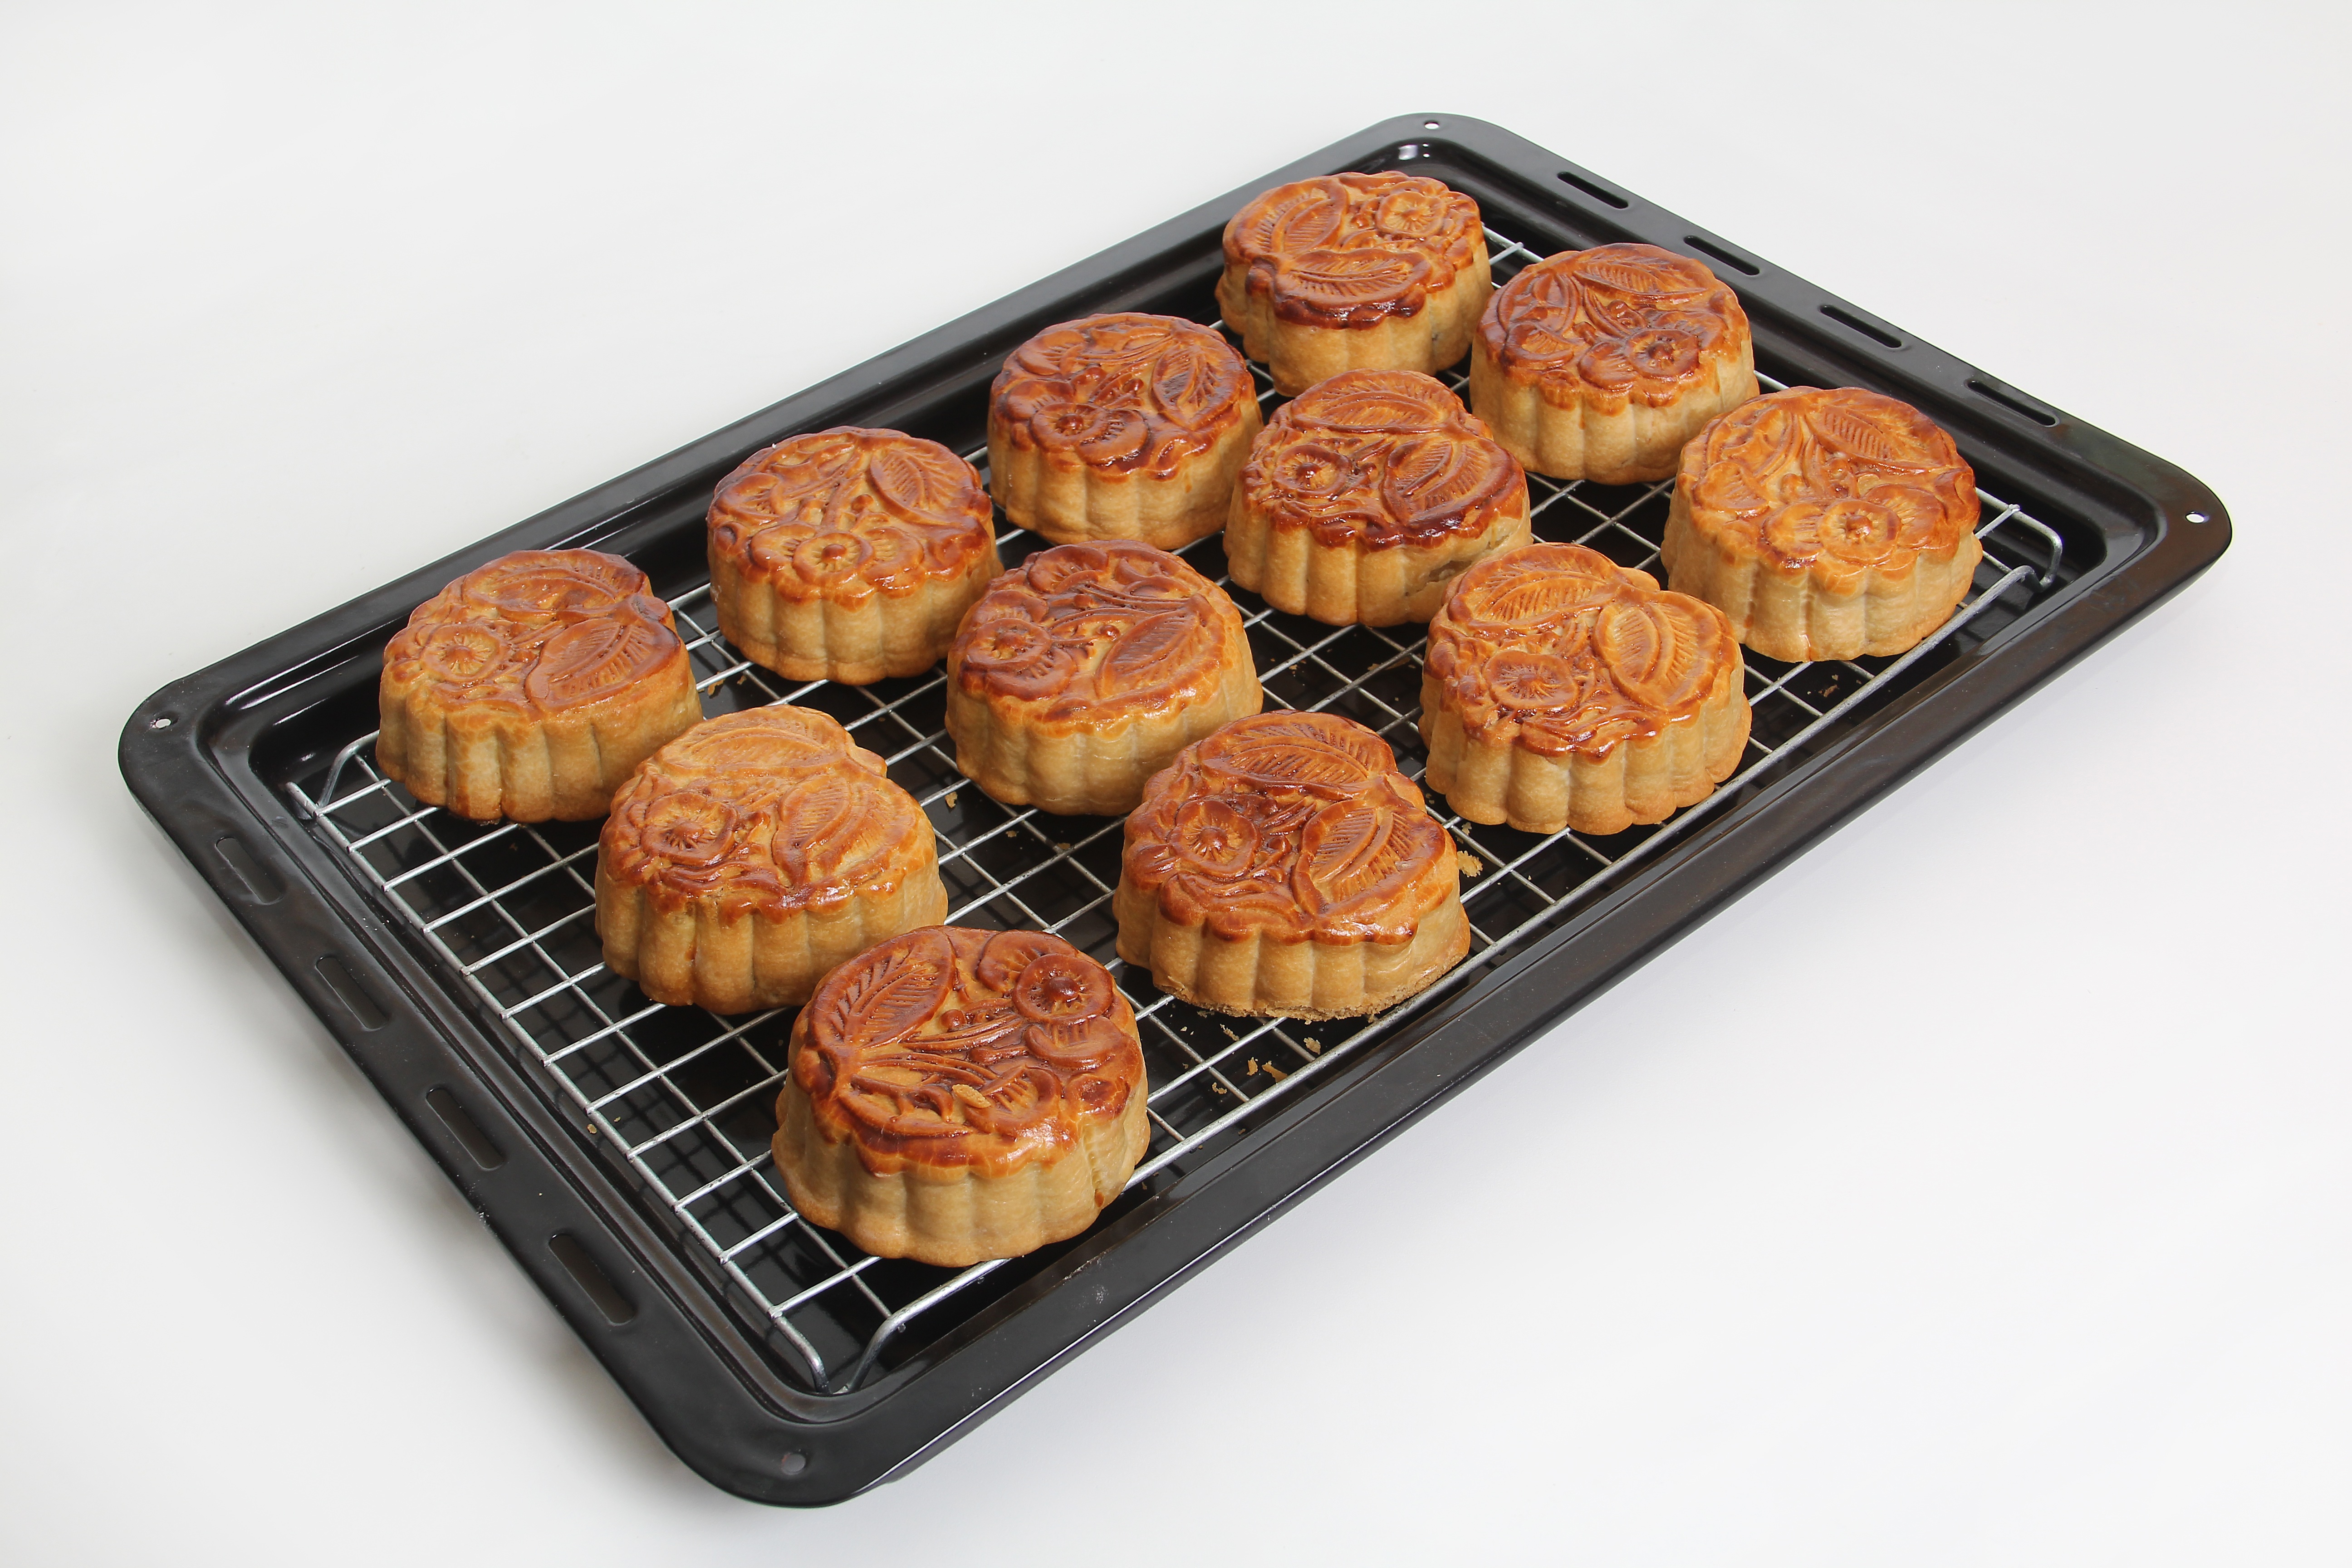
sweet, dish, meal, food, produce, kitchen, breakfast, baking, dessert, cuisine, delicious, asian food, art, sweets, china, baked goods, foodstuff, danish pastry, make food, the flour, petit four, moon cake, the oven